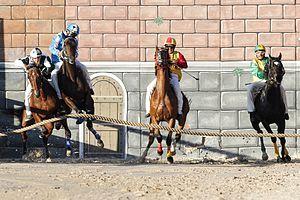
Le Palio de Legnano est une manifestation folklorique annuelle qui se déroule le dernier dimanche de mai à Legnano, en Lombardie afin de commémorer la Bataille de Legnano du 29 mai 1176 qui vit les armées de la Ligue Lombarde battre celles de l'empereur d'Allemagne, Frédéric Barberousse.